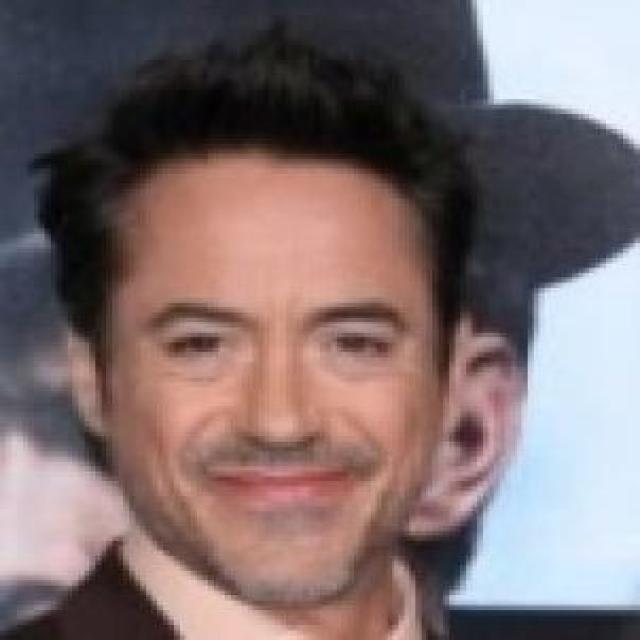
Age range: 45-64